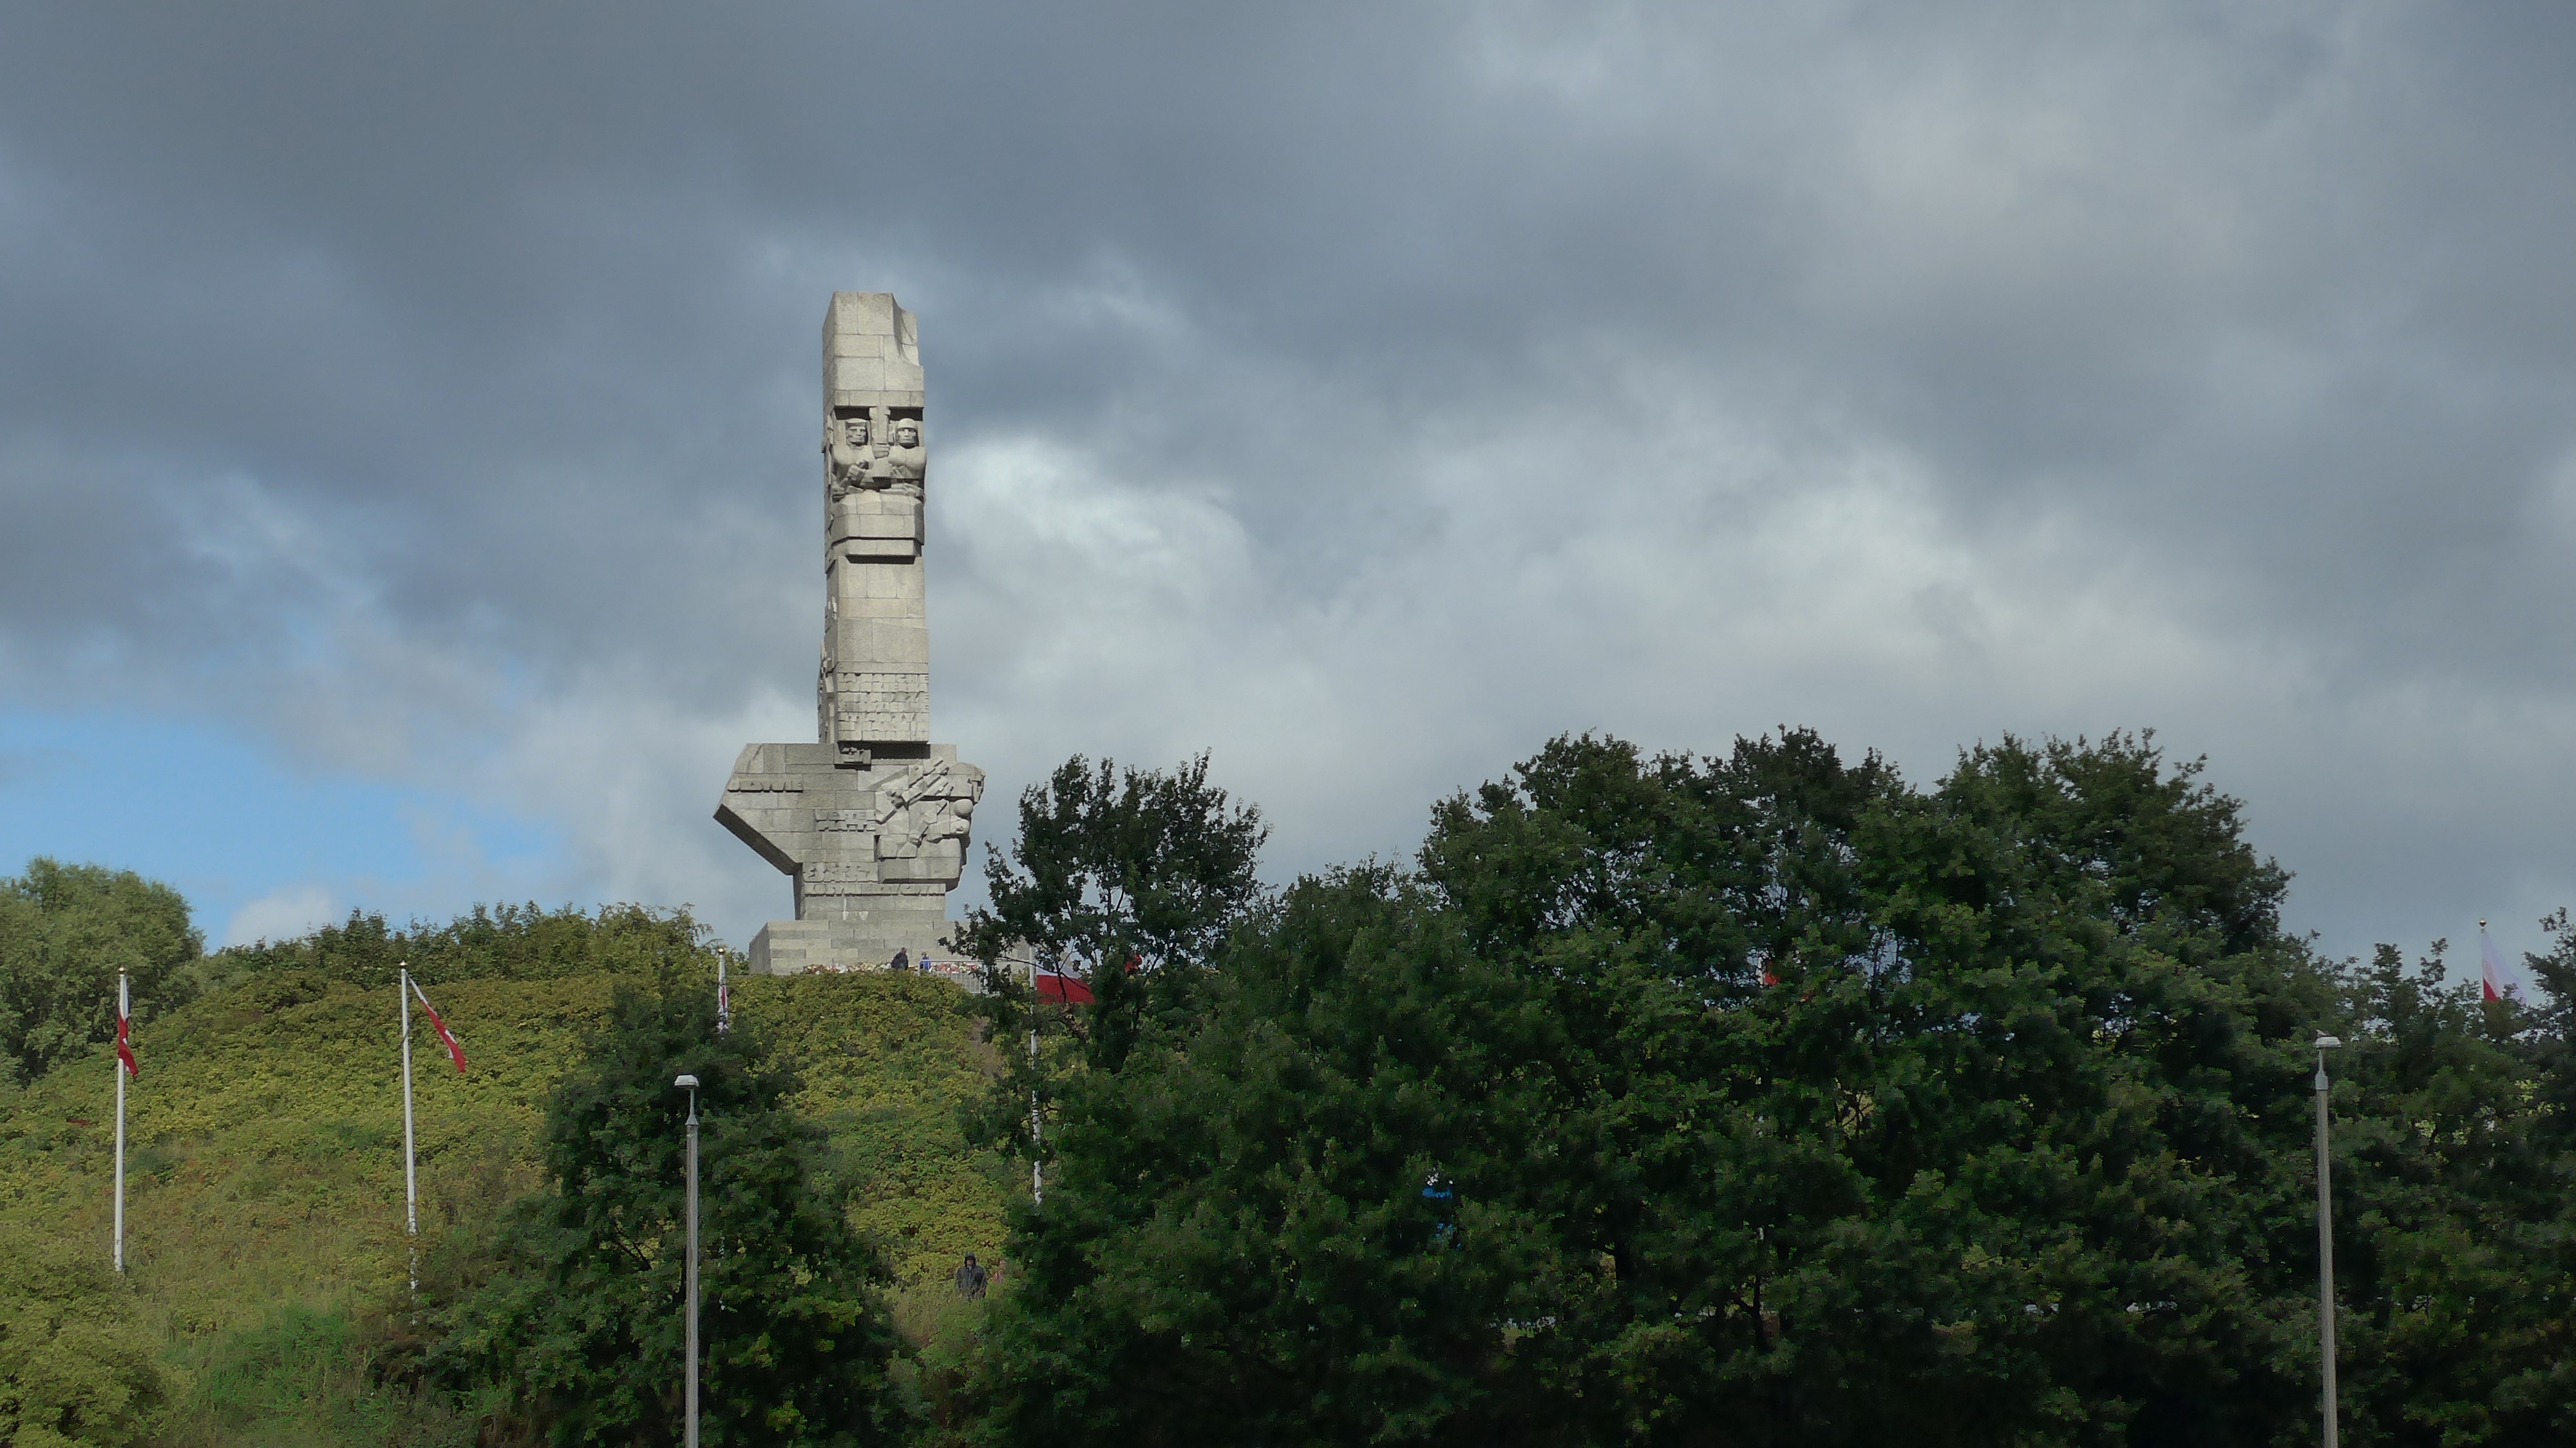
cloud, sky, monument, tower, symbol, park, landmark, sculpture, poland, historical, gdansk, memorial westerplatte, polish history